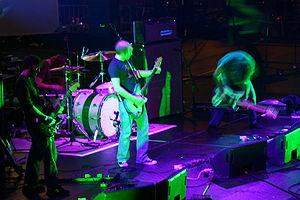
Explosions in the Sky est un groupe de post-rock américain, originaire d'Austin, au Texas. Le groupe est sur le label Temporary Residence Limited qui les a signés après avoir seulement écouté la moitié de leur démo. Ils comptent au total six albums et ont composé la musique de plusieurs films et séries télévisées dont le film Friday Night Lights.